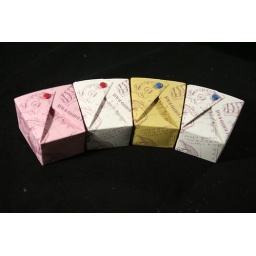
Bandana by Trillian.Hand printed boxes and fabric, which was cut and sewn into bandanas.Silk screen on fabric and paper.2010.